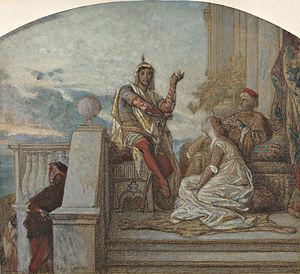
Othello, le Maure de Venise est une tragédie de William Shakespeare, jouée pour la première fois en 1604.